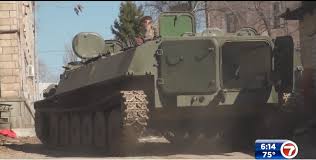
Label: MT_LB